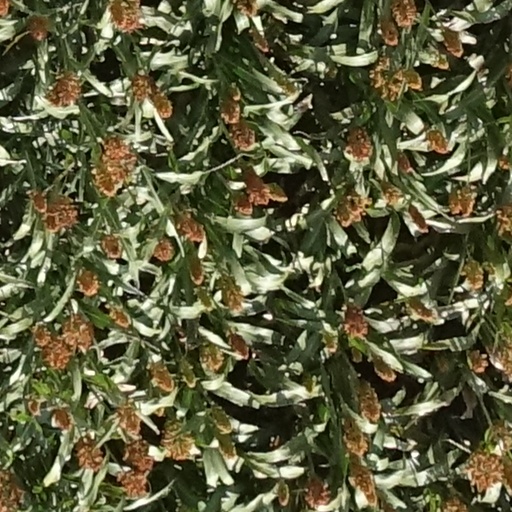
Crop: sorghum